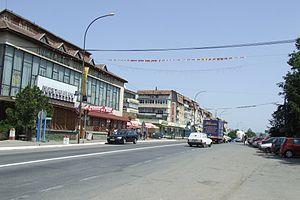
Huedin est une ville de Transylvanie, en Roumanie, dans le département de Cluj, à 100 km d'Oradea et à 50 km de Cluj-Napoca. En 2002, elle comptait 9 439 habitants. Elle est le centre d'une micro-région de l'Europe centrale, composée de quatorze localités qui n'acceptent pas les techniques OGM. Centre historique et traditionnel de la région ethnographique appelée en hongrois Kalotaszeg.